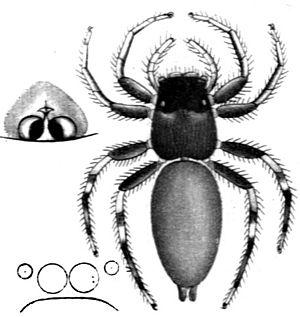
Cosmophasis est un genre d'araignées aranéomorphes de la famille des Salticidae.